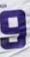
Number: 9